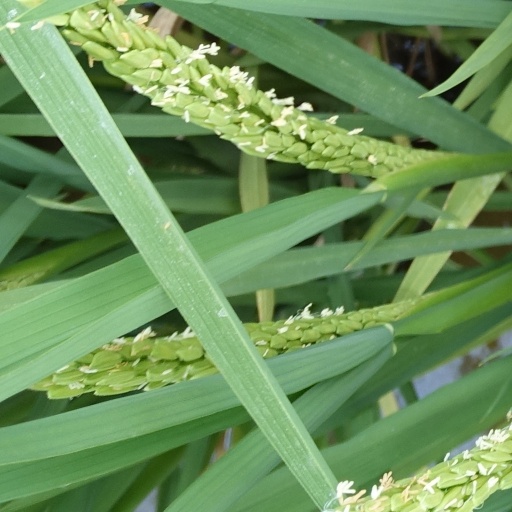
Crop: rice